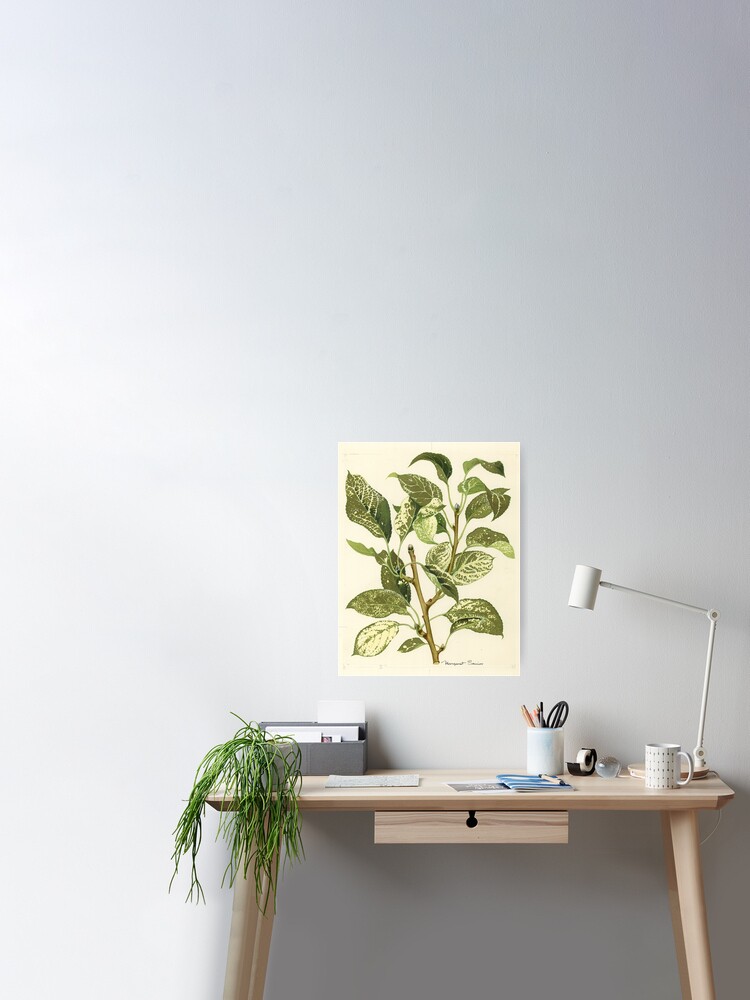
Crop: apple
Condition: mosaic_virus